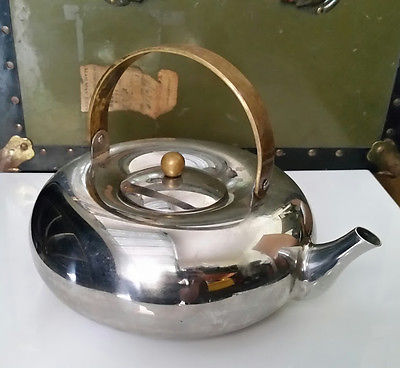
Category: kettle